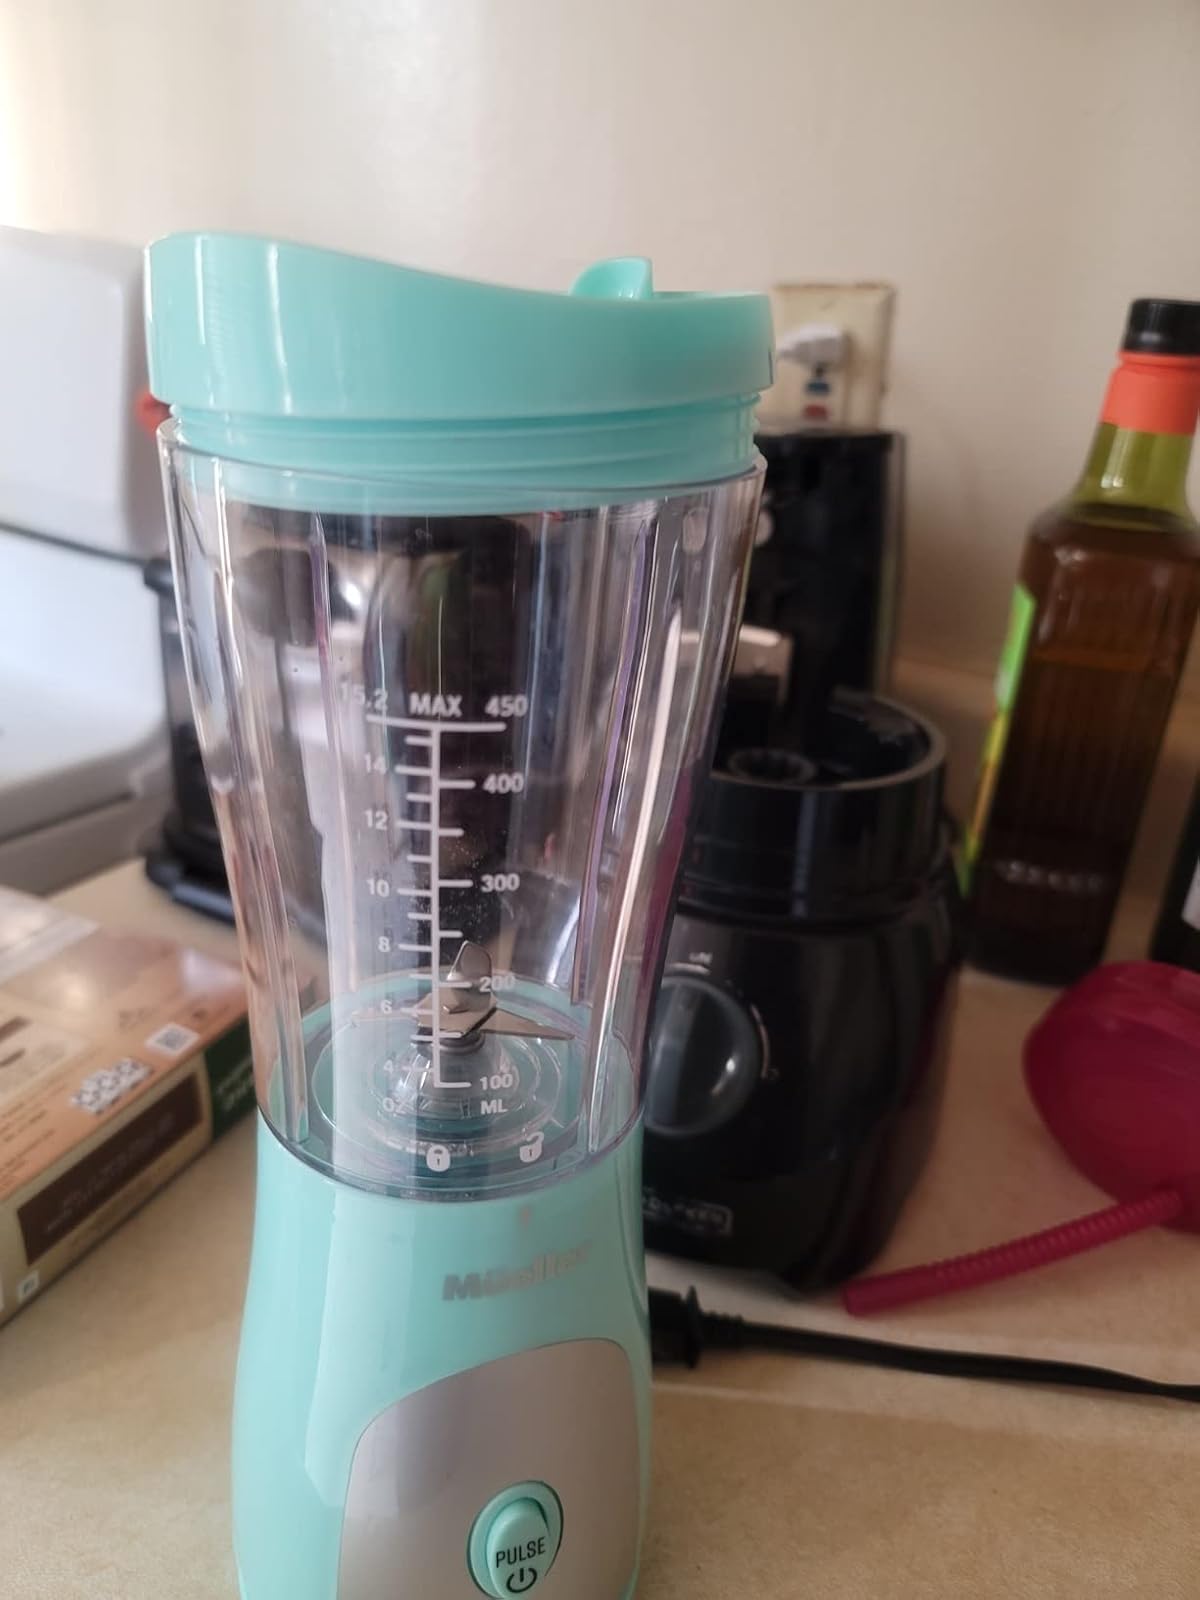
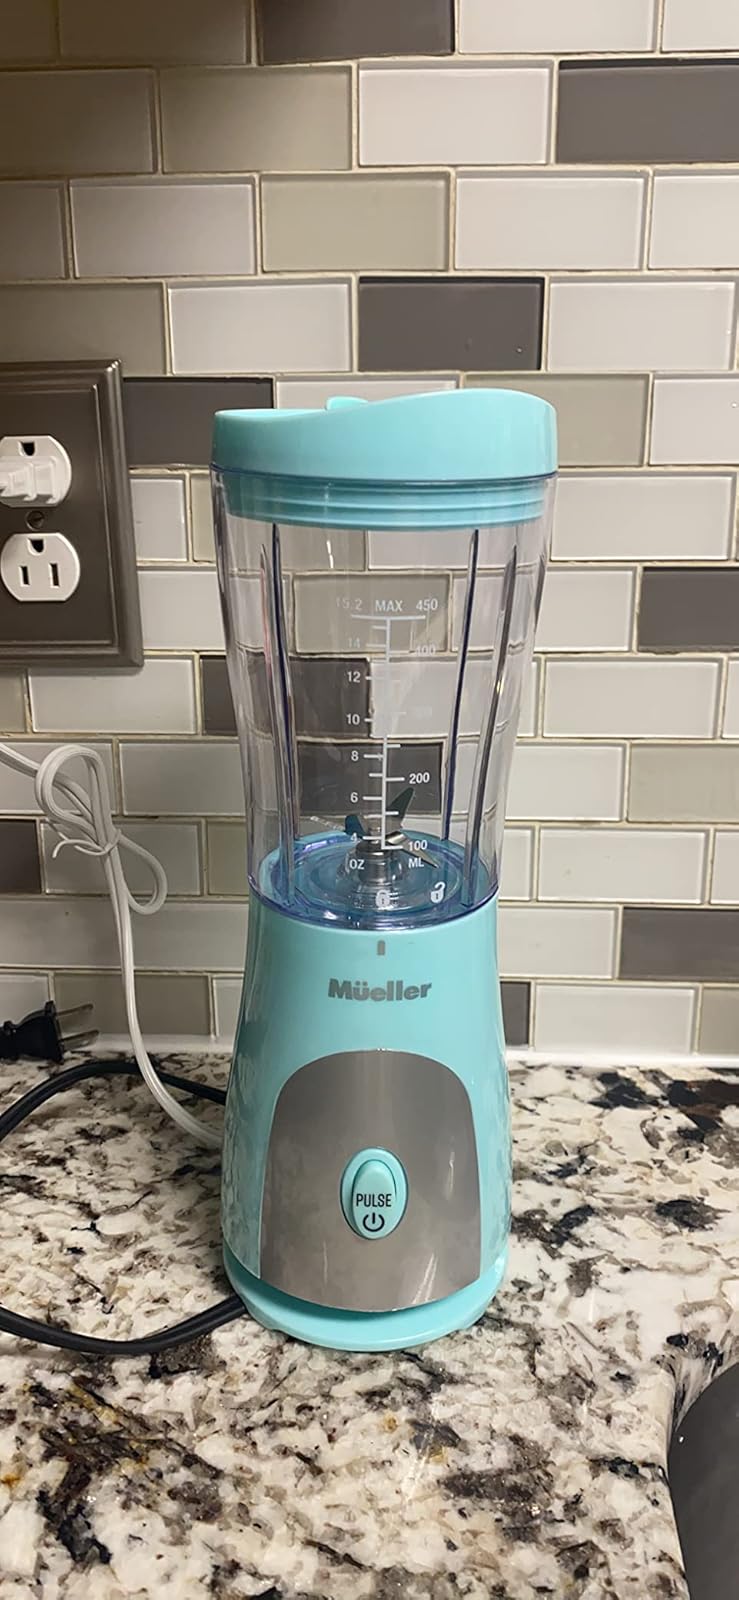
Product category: items_blender
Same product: yes